Lingual artery

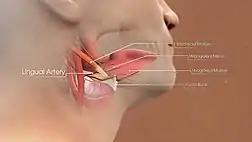
3D medical animation still shot of structure of lingual artery

The lingual artery arises from the external carotid artery between the superior thyroid artery and facial artery. It can be located easily in the tongue.